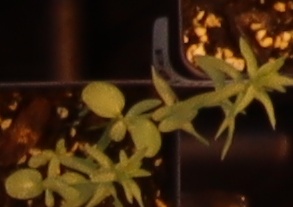
Label: Flax